Jauch family

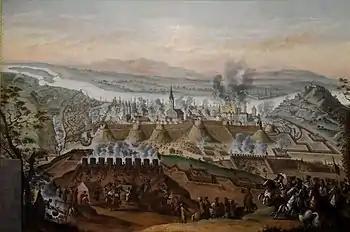

Similarly, Heinrich Jauch organized that the Nazi state reached control over the trading firm Alfred C. Toepfer Company owned by Alfred Toepfer. He arrested Toepfer on charges of foreign exchange offenses between 1937 and 1938 until Toepfer gave up control over his firm.